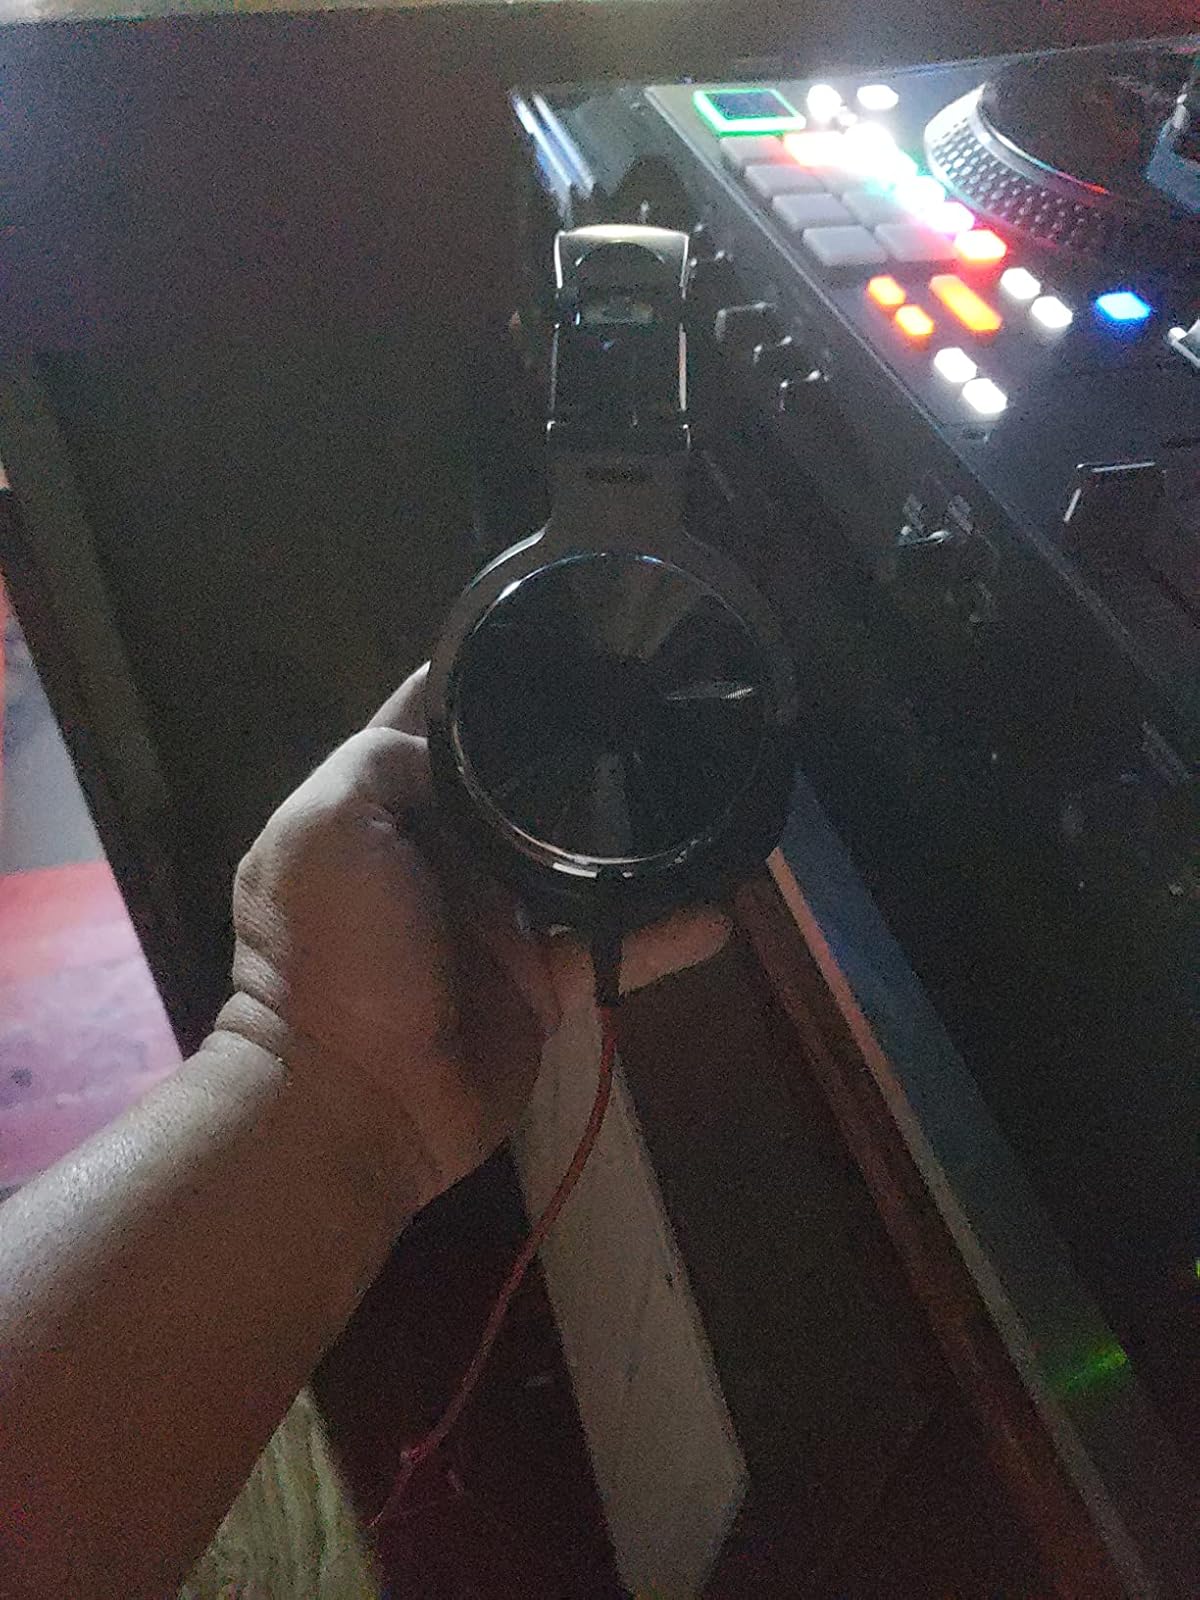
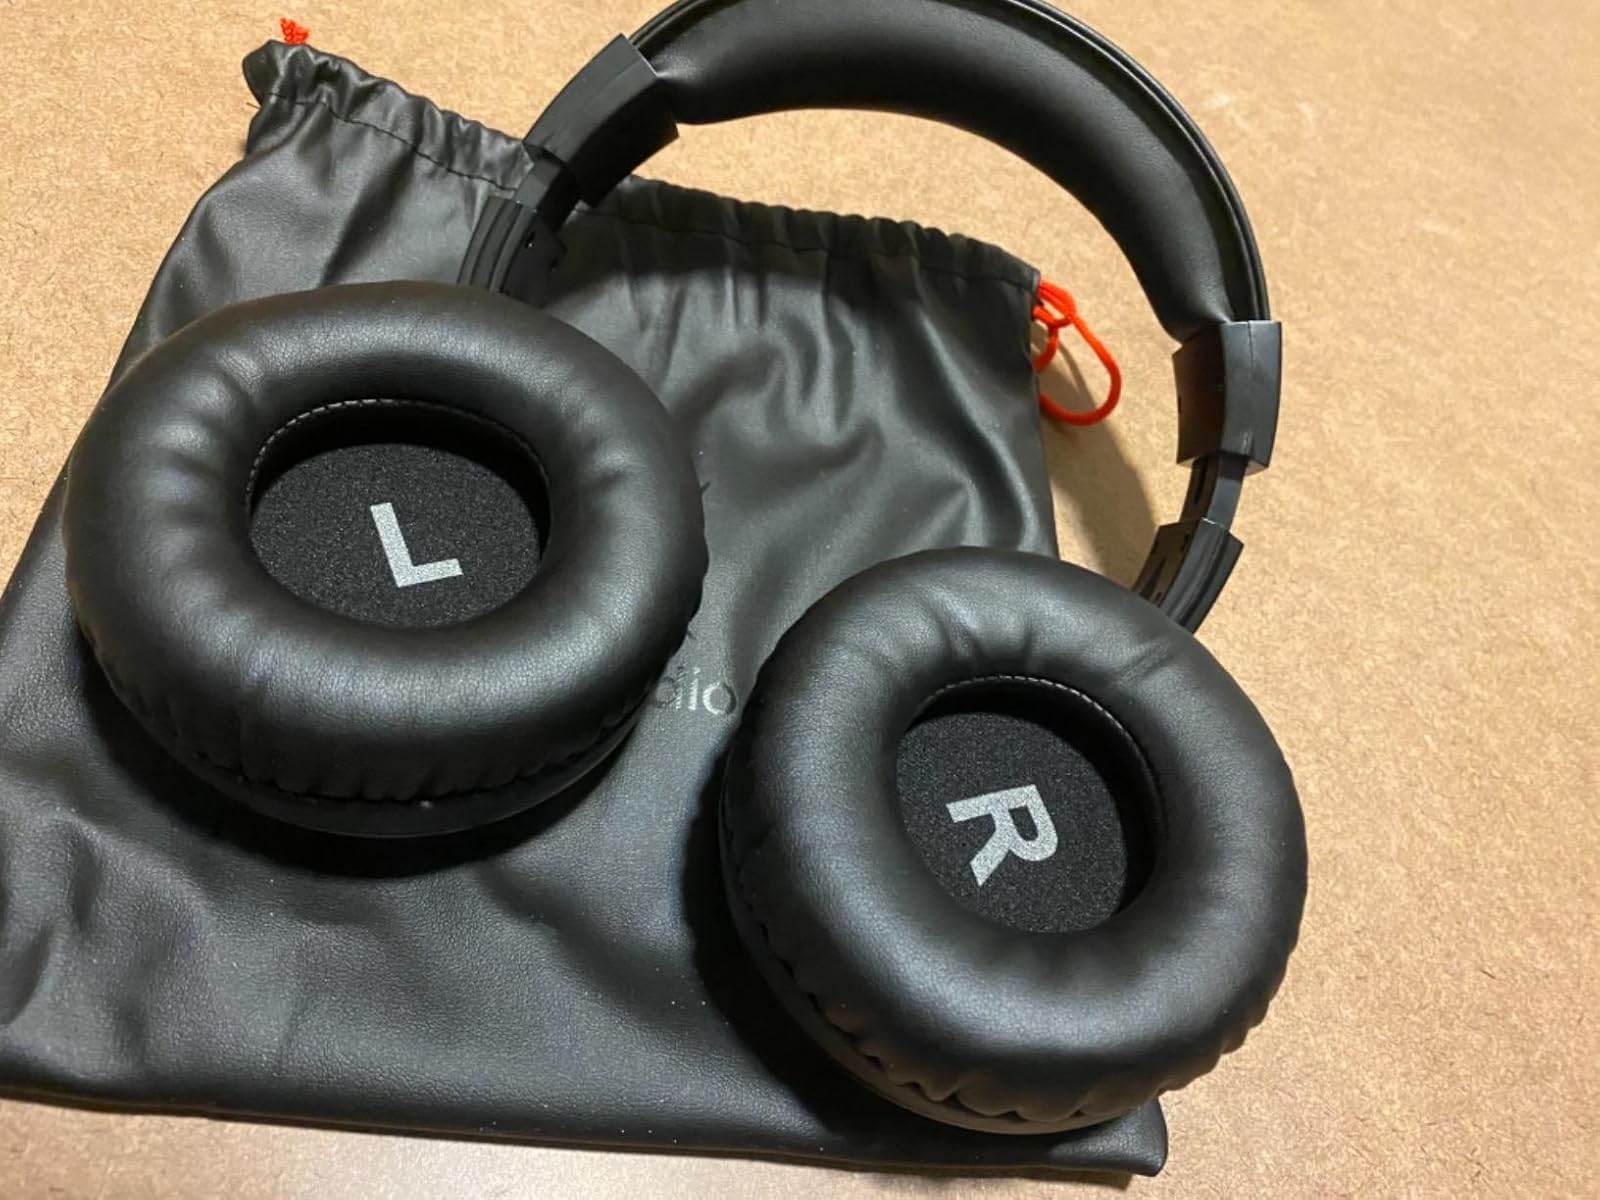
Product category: headphones
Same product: yes